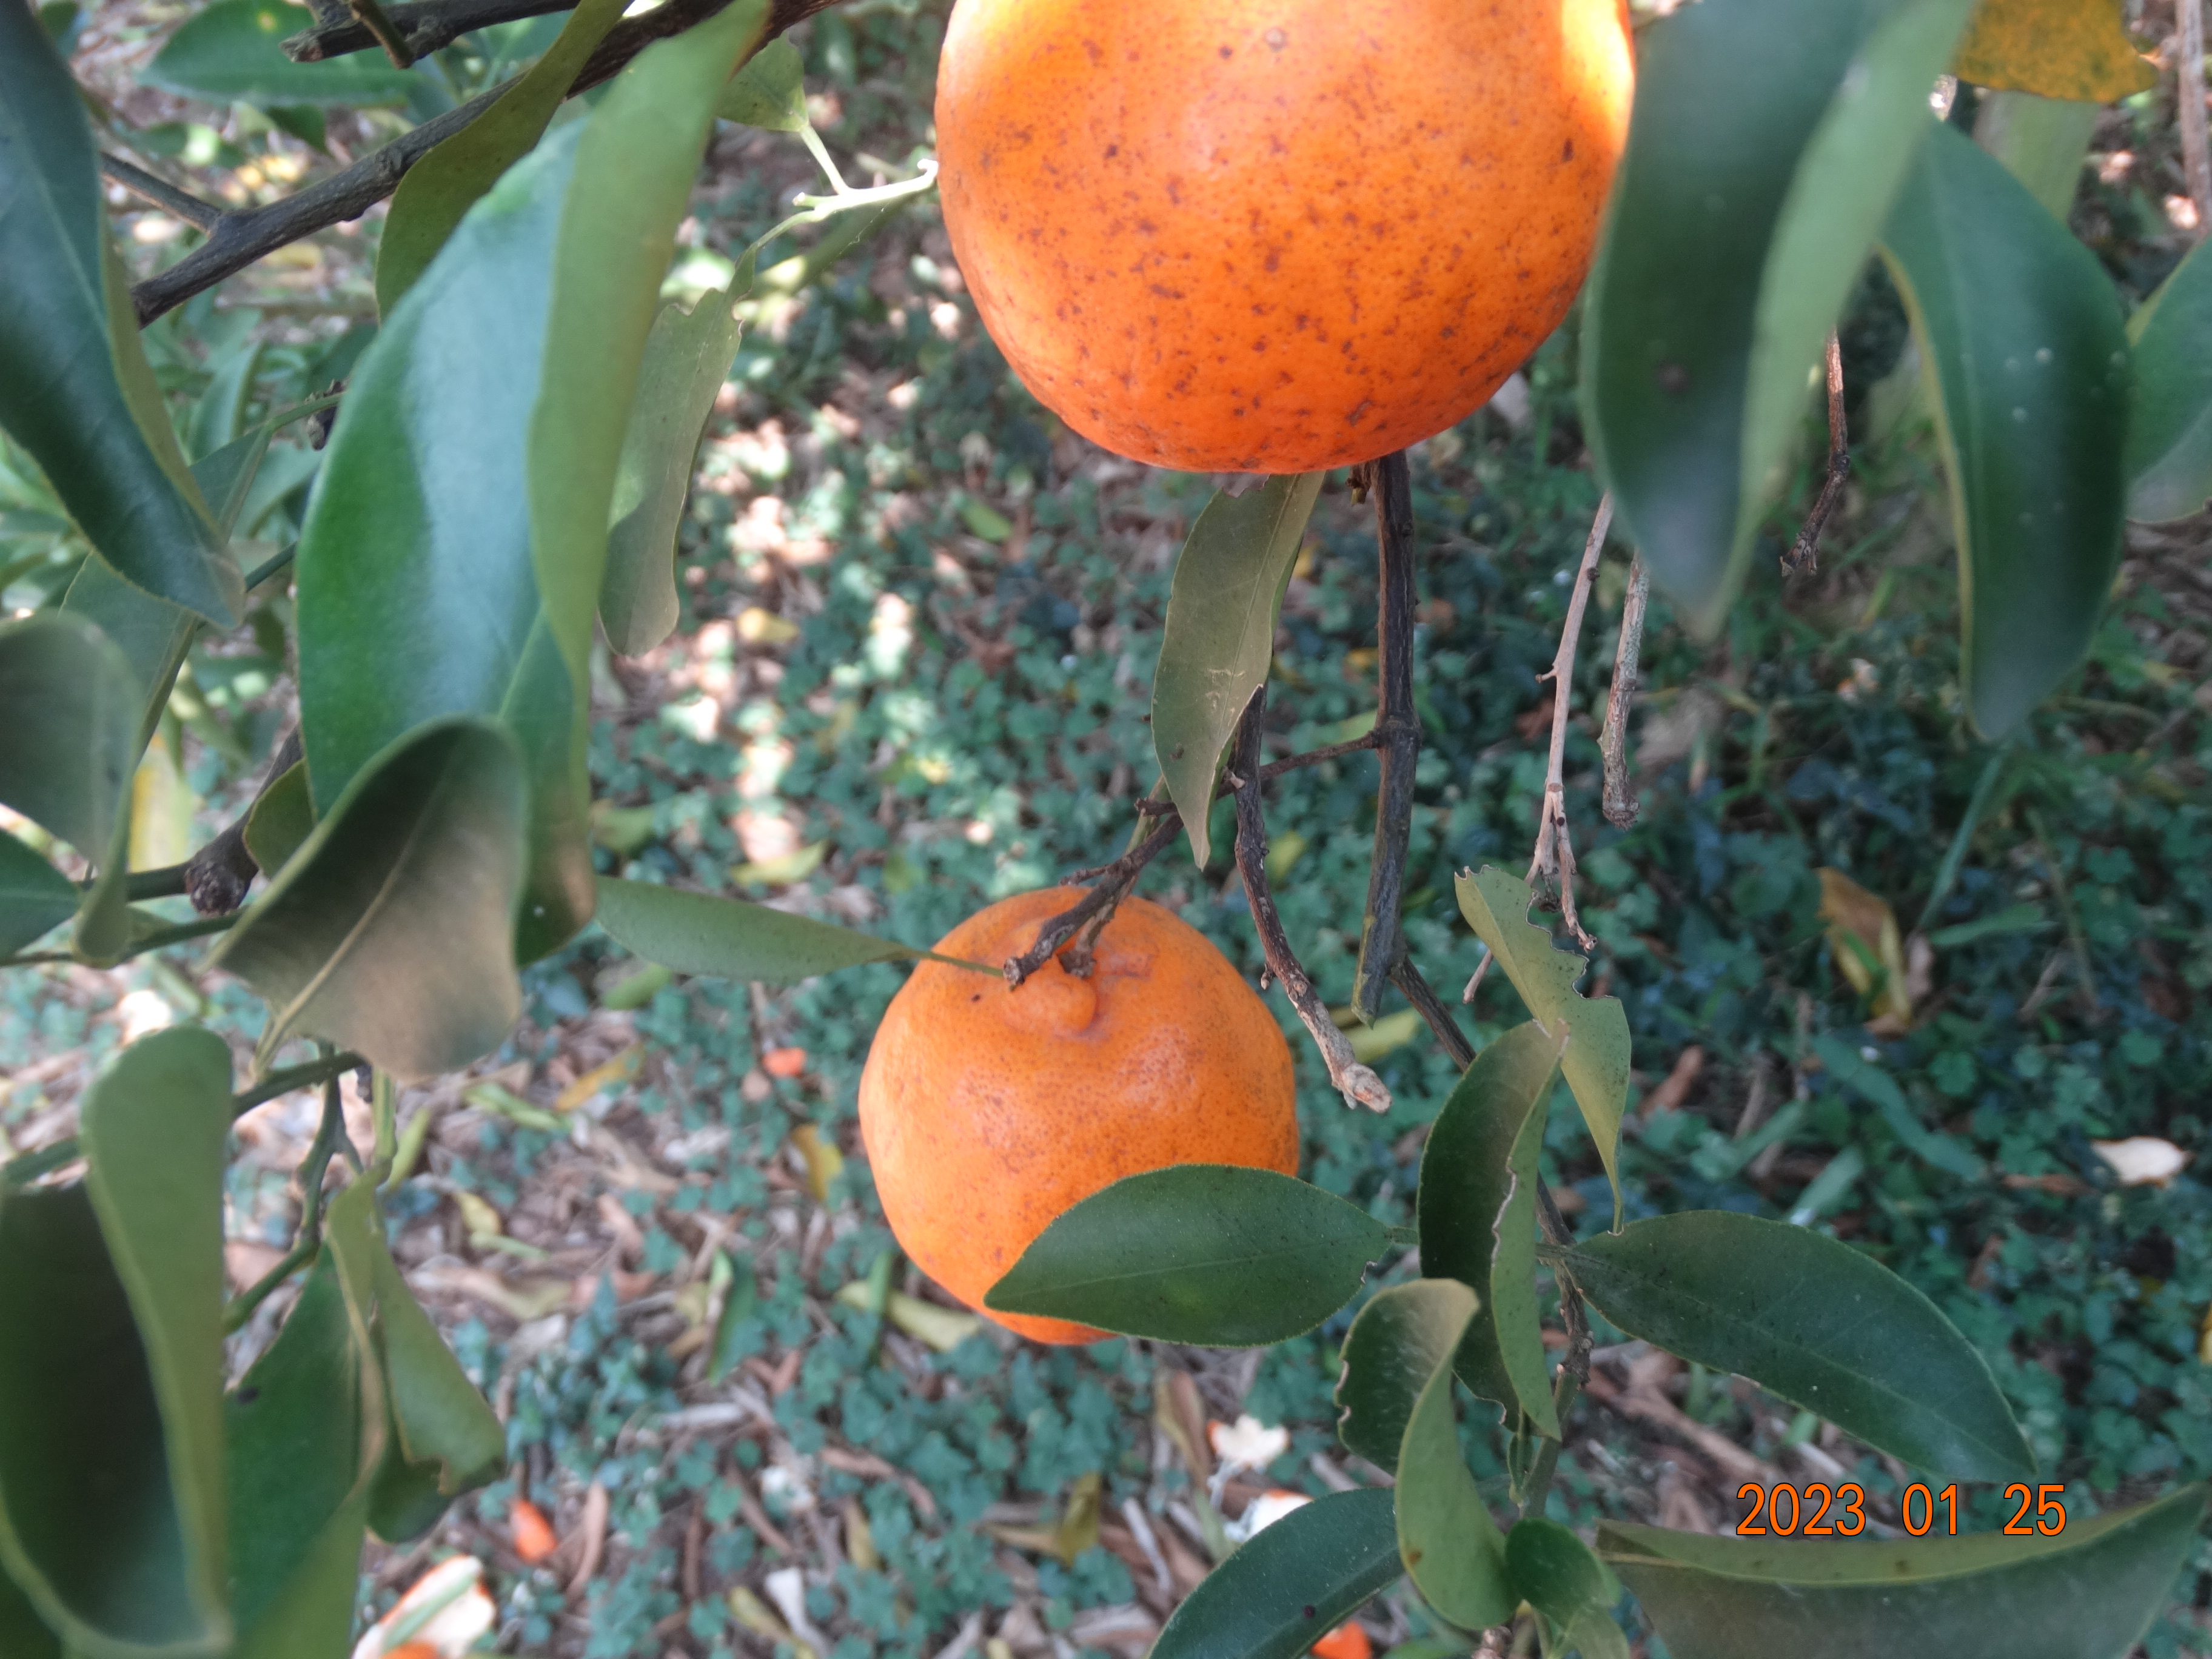
Citrus fruit variety: ponkan